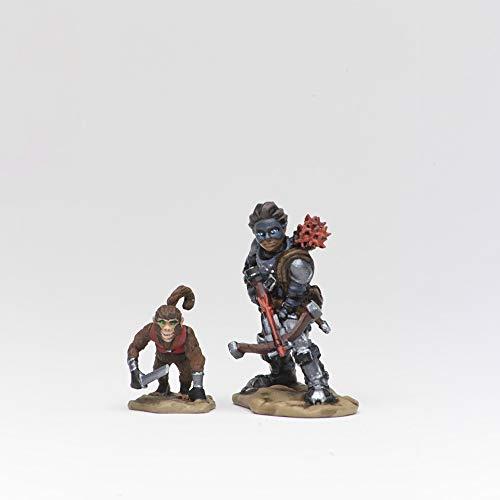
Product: Wardlings: Boy Rogue & Monkey
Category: Toys & Games | Games & Accessories | Game Collections
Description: Packs include one character and one companion.
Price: $7.99
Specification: ProductDimensions:10x8x8inches|ItemWeight:0.64ounces|ShippingWeight:0.64ounces(Viewshippingratesandpolicies)|ASIN:B07D5N5LQP|Itemmodelnumber:WZK73317|Manufacturerrecommendedage:12yearsandup